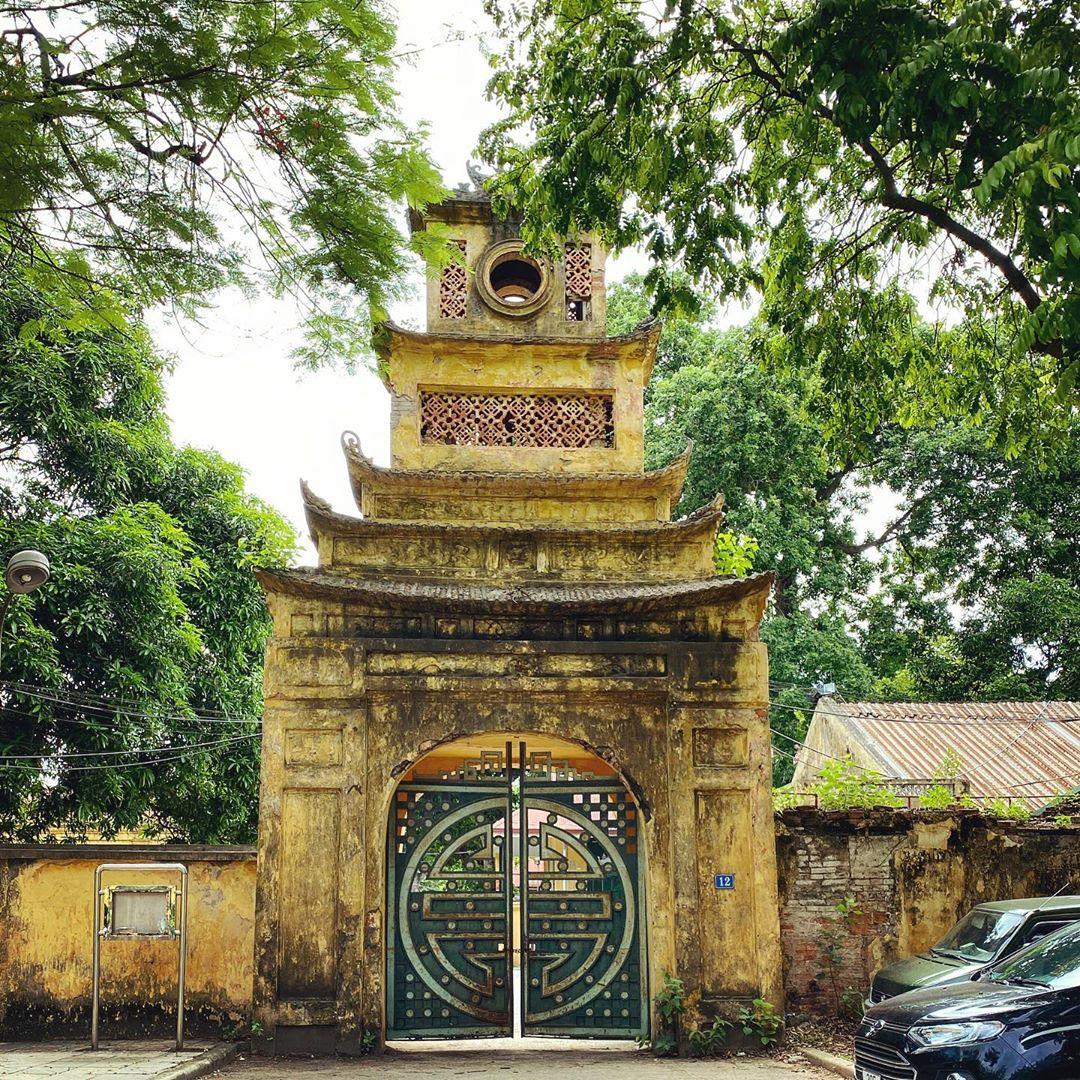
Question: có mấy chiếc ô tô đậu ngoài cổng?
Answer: có hai chiếc ô tô đậu ngoài cổng